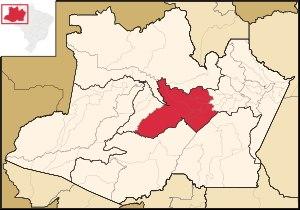
La microrégion de Coari est l'une des six microrégions qui subdivisent le Centre de l'État de l'Amazonas au Brésil.